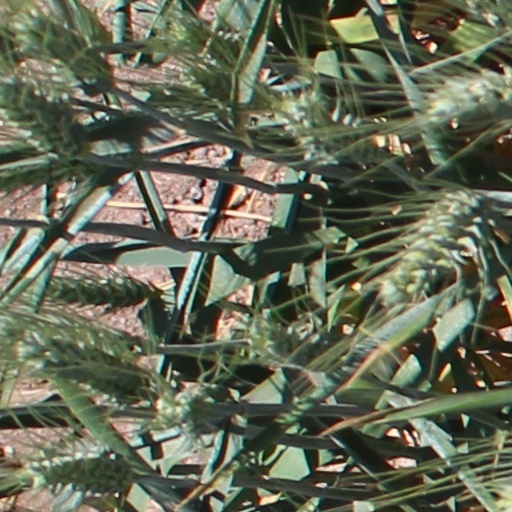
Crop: wheat